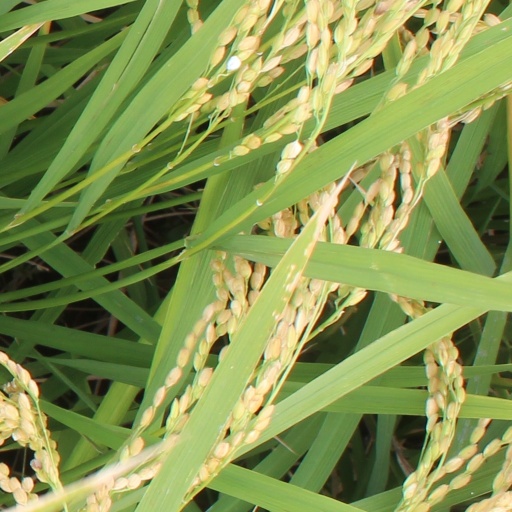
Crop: rice